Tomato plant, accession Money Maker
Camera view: horizontal (90 deg, fisheye); turntable rotation: 240 degrees
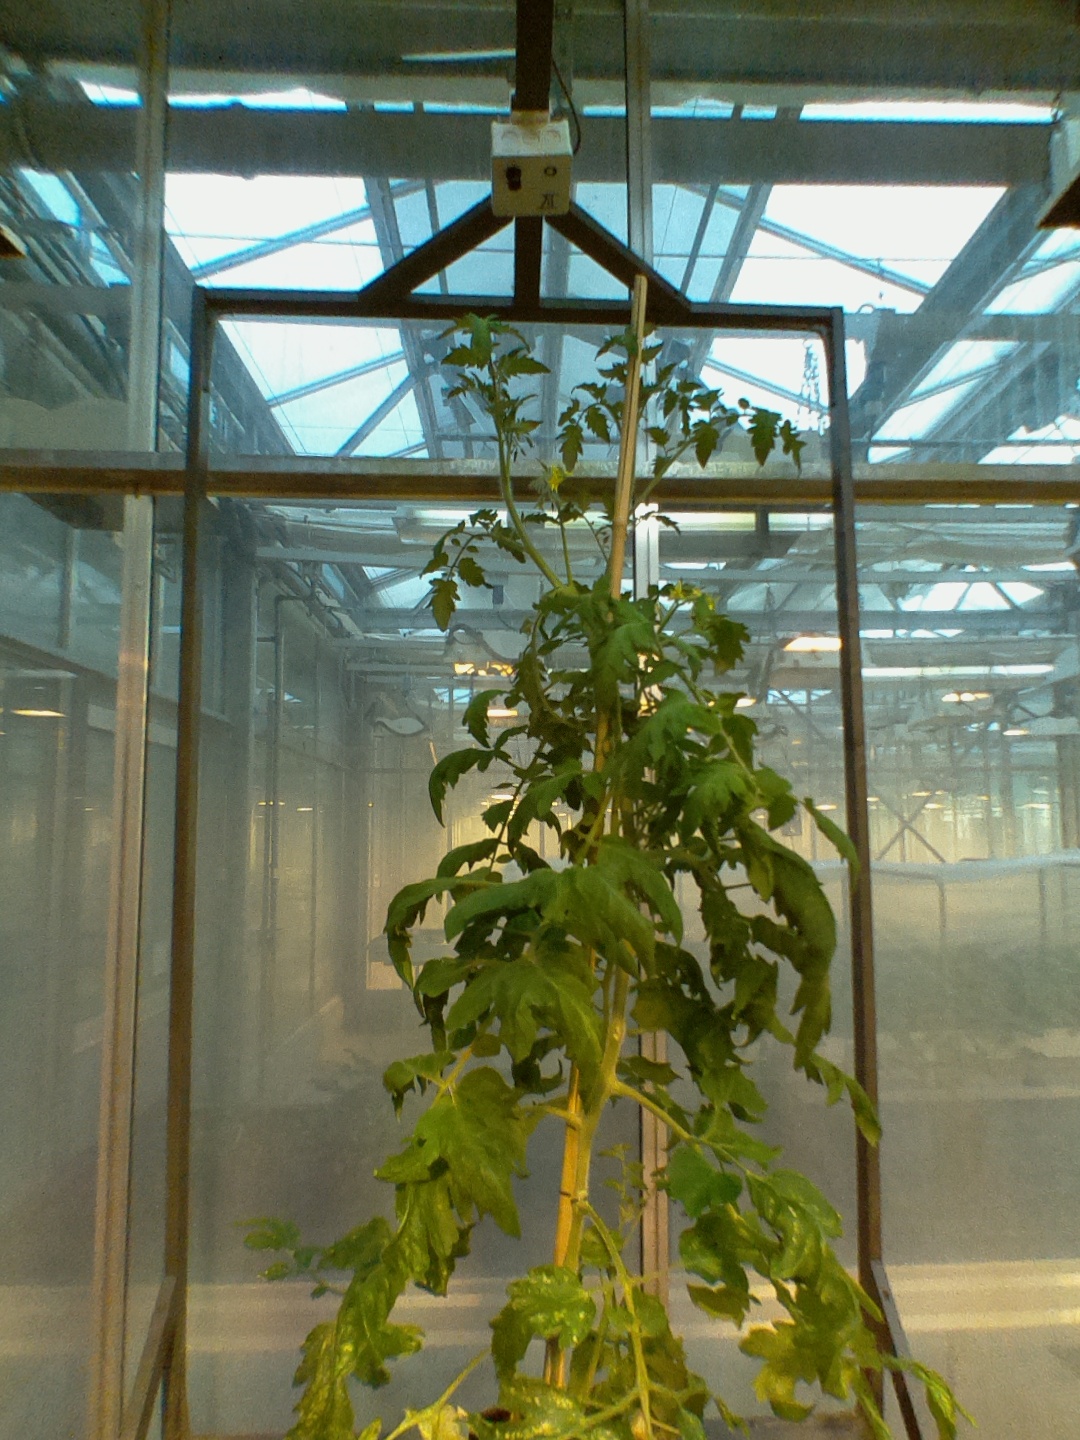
BBCH growth stage 67: Full flowering, 70%-80% of flowers open, more petals falling